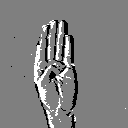
ASL letter: b